Welham Green railway station

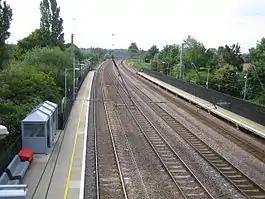
The station, viewed from the bridge

Welham Green railway station serves the village of Welham Green in Hertfordshire, England. It is measured from King's Cross on the East Coast Main Line.